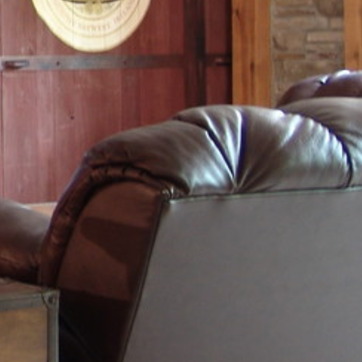
Material: leather